No Time Like the Present

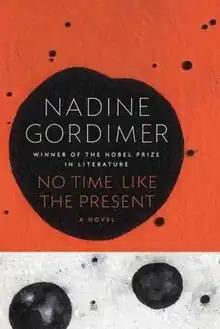
English first edition cover

No Time Like the Present is a 2012 novel by South African writer Nadine Gordimer. It was Gordimer's last published novel during her lifetime. The novel deals with a variety of issues in contemporary South Africa, including unemployment, HIV-AIDS, and corruption.